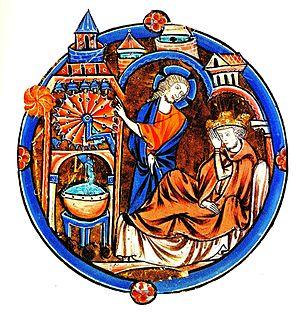
Horloge à eau dans une Bible moralisée française.
Une horloge mécanique dite communément et simplement horloge est un instrument de mesure du temps ou indicateur qui donne l'heure par une solution à l'origine entièrement mécanique. Succédant aux différentes horologia, elle apparait à la fin du XIIIᵉ siècle en Europe occidentale. À l'origine, à poids moteur et à foliot, elle connaîtra une longue évolution et une diversification importante au cours des siècles.
Une horloge est un instrument conventionnel de mesure du temps qui généralement indique l'heure en continu ; étymologiquement, le terme vient du mot latin horologium « qui dit l’heure », lui-même dérivé du mot grec ὡρολόγιον [formé à partir de oρα, l'heure et de λέγειν, dire, λόγιον, le dire ].